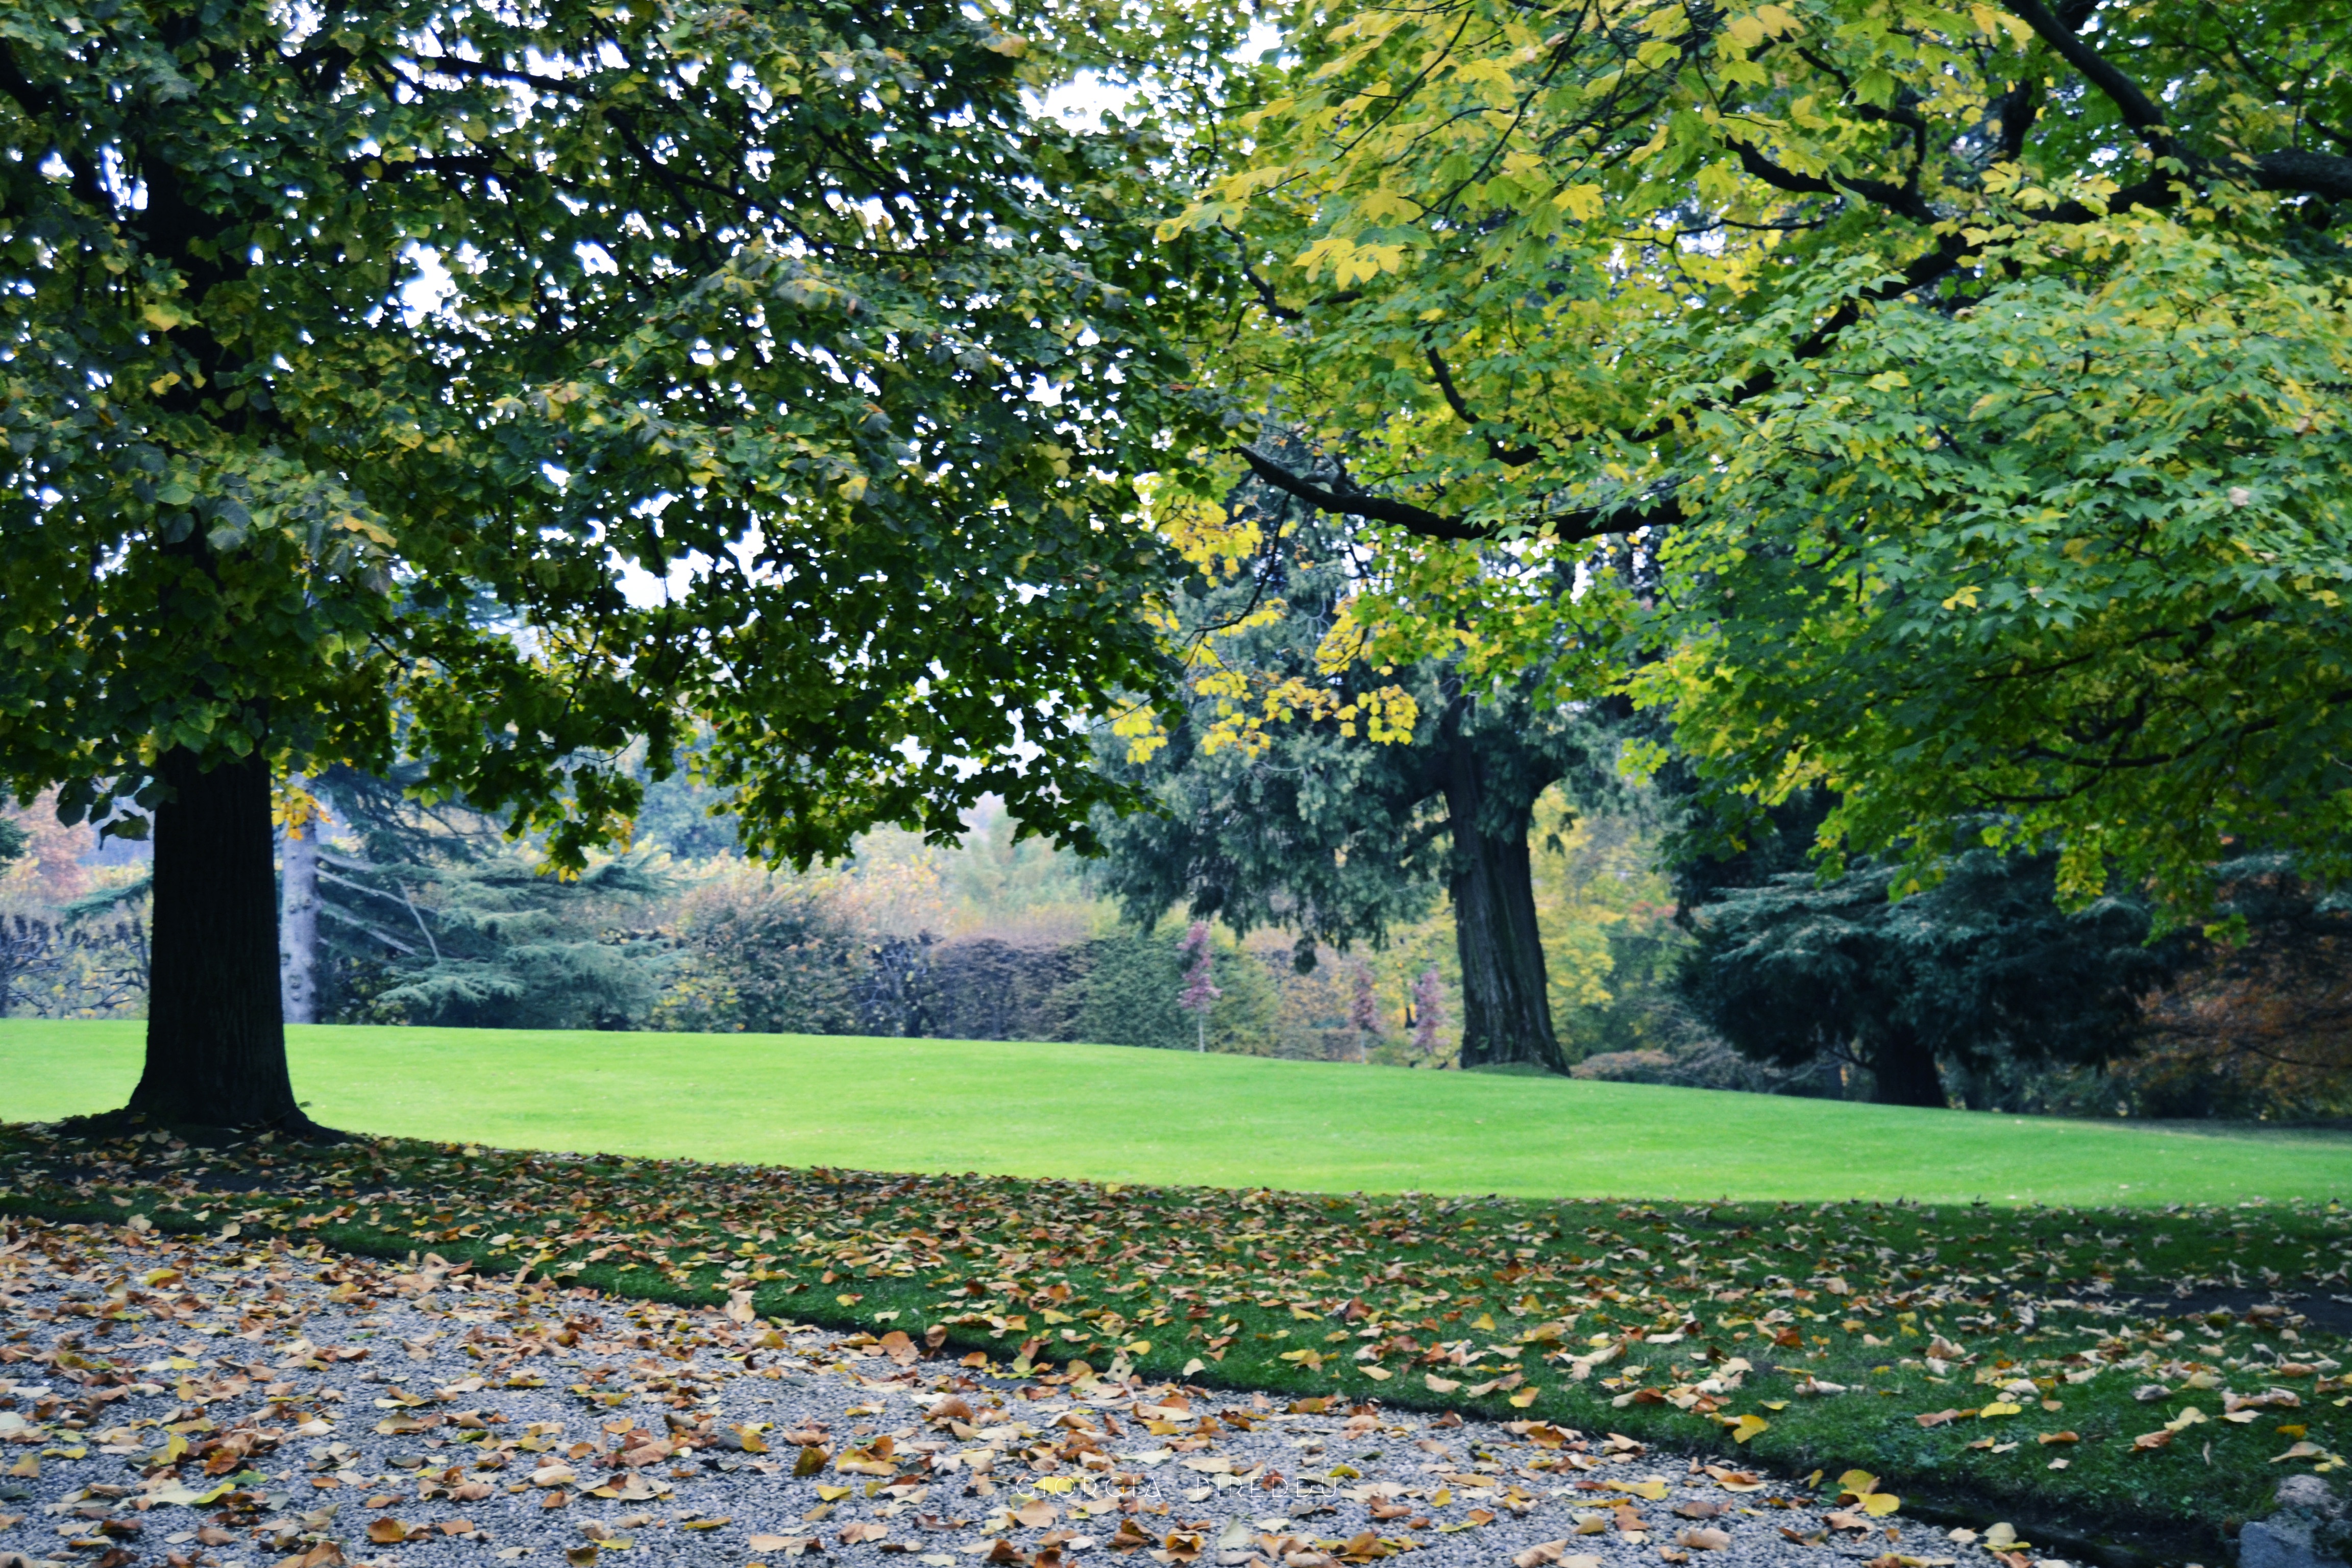
tree, grass, plant, lawn, meadow, sunlight, leaf, flower, green, autumn, park, backyard, botany, garden, season, botanical garden, estate, woodland, yard, woody plant